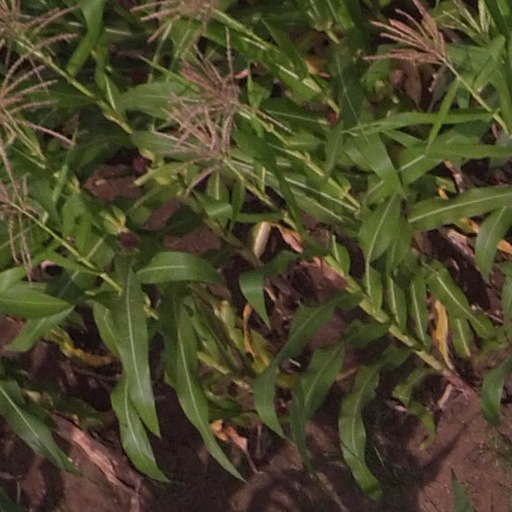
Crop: maize; corn